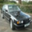
Label: automobile